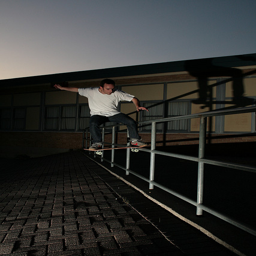
A man is riding a skateboard down a metal railing.
A young man riding a skateboard on top of a metal rail.
He is skateboarding on the railing at night.
A skateboarder grinding a metal rail next to a house.
Skateboarder in white shirt grinding his board on railing.